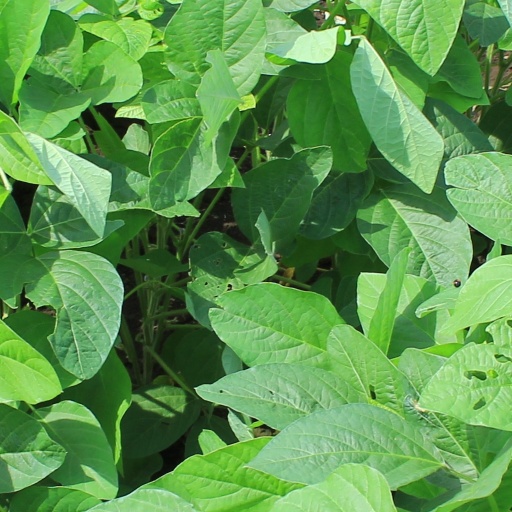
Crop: soybean